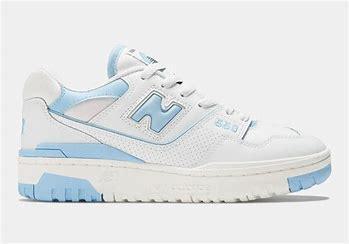
Brand: New
Model: Balance New Balance 550